Honda Yasushige (Zeze)

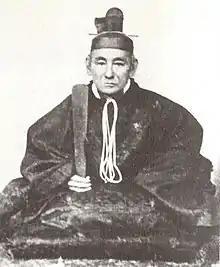
Honda Yasushige, post-Meiji restoration

was the 14th (and final) "daimyō" of Zeze Domain in Bakumatsu period Japan Before the Meiji Restoration, his courtesy title was "Shuzen-no-kami", and his final Court rank was Senior Second Rank.